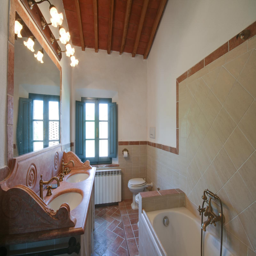
one of the bathrooms on the first floor